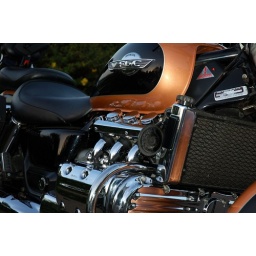
The classic car show at the Britannic building in Wythall. Nikon D70.